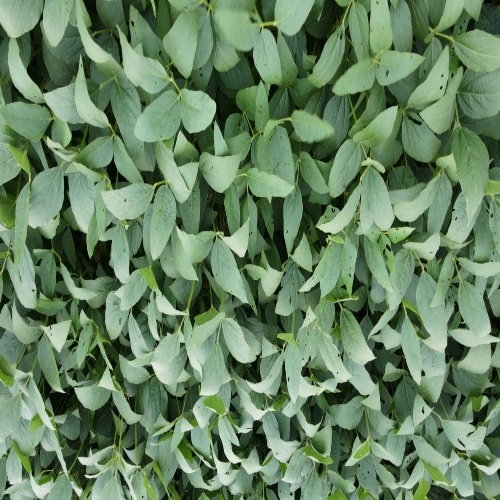
Label: Diabrotica_speciosa